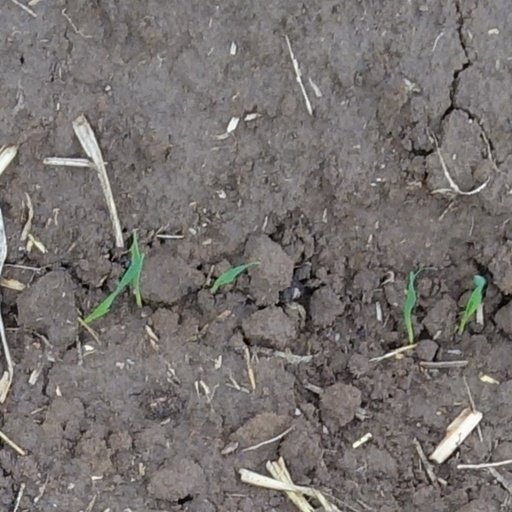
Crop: wheat